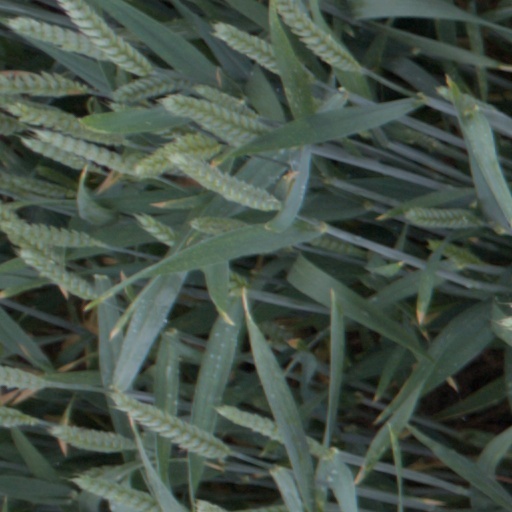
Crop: wheat